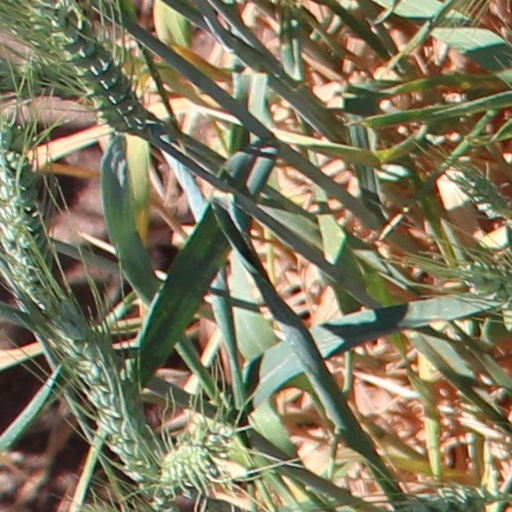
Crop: wheat